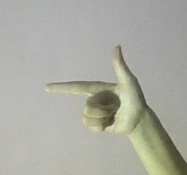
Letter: yaa